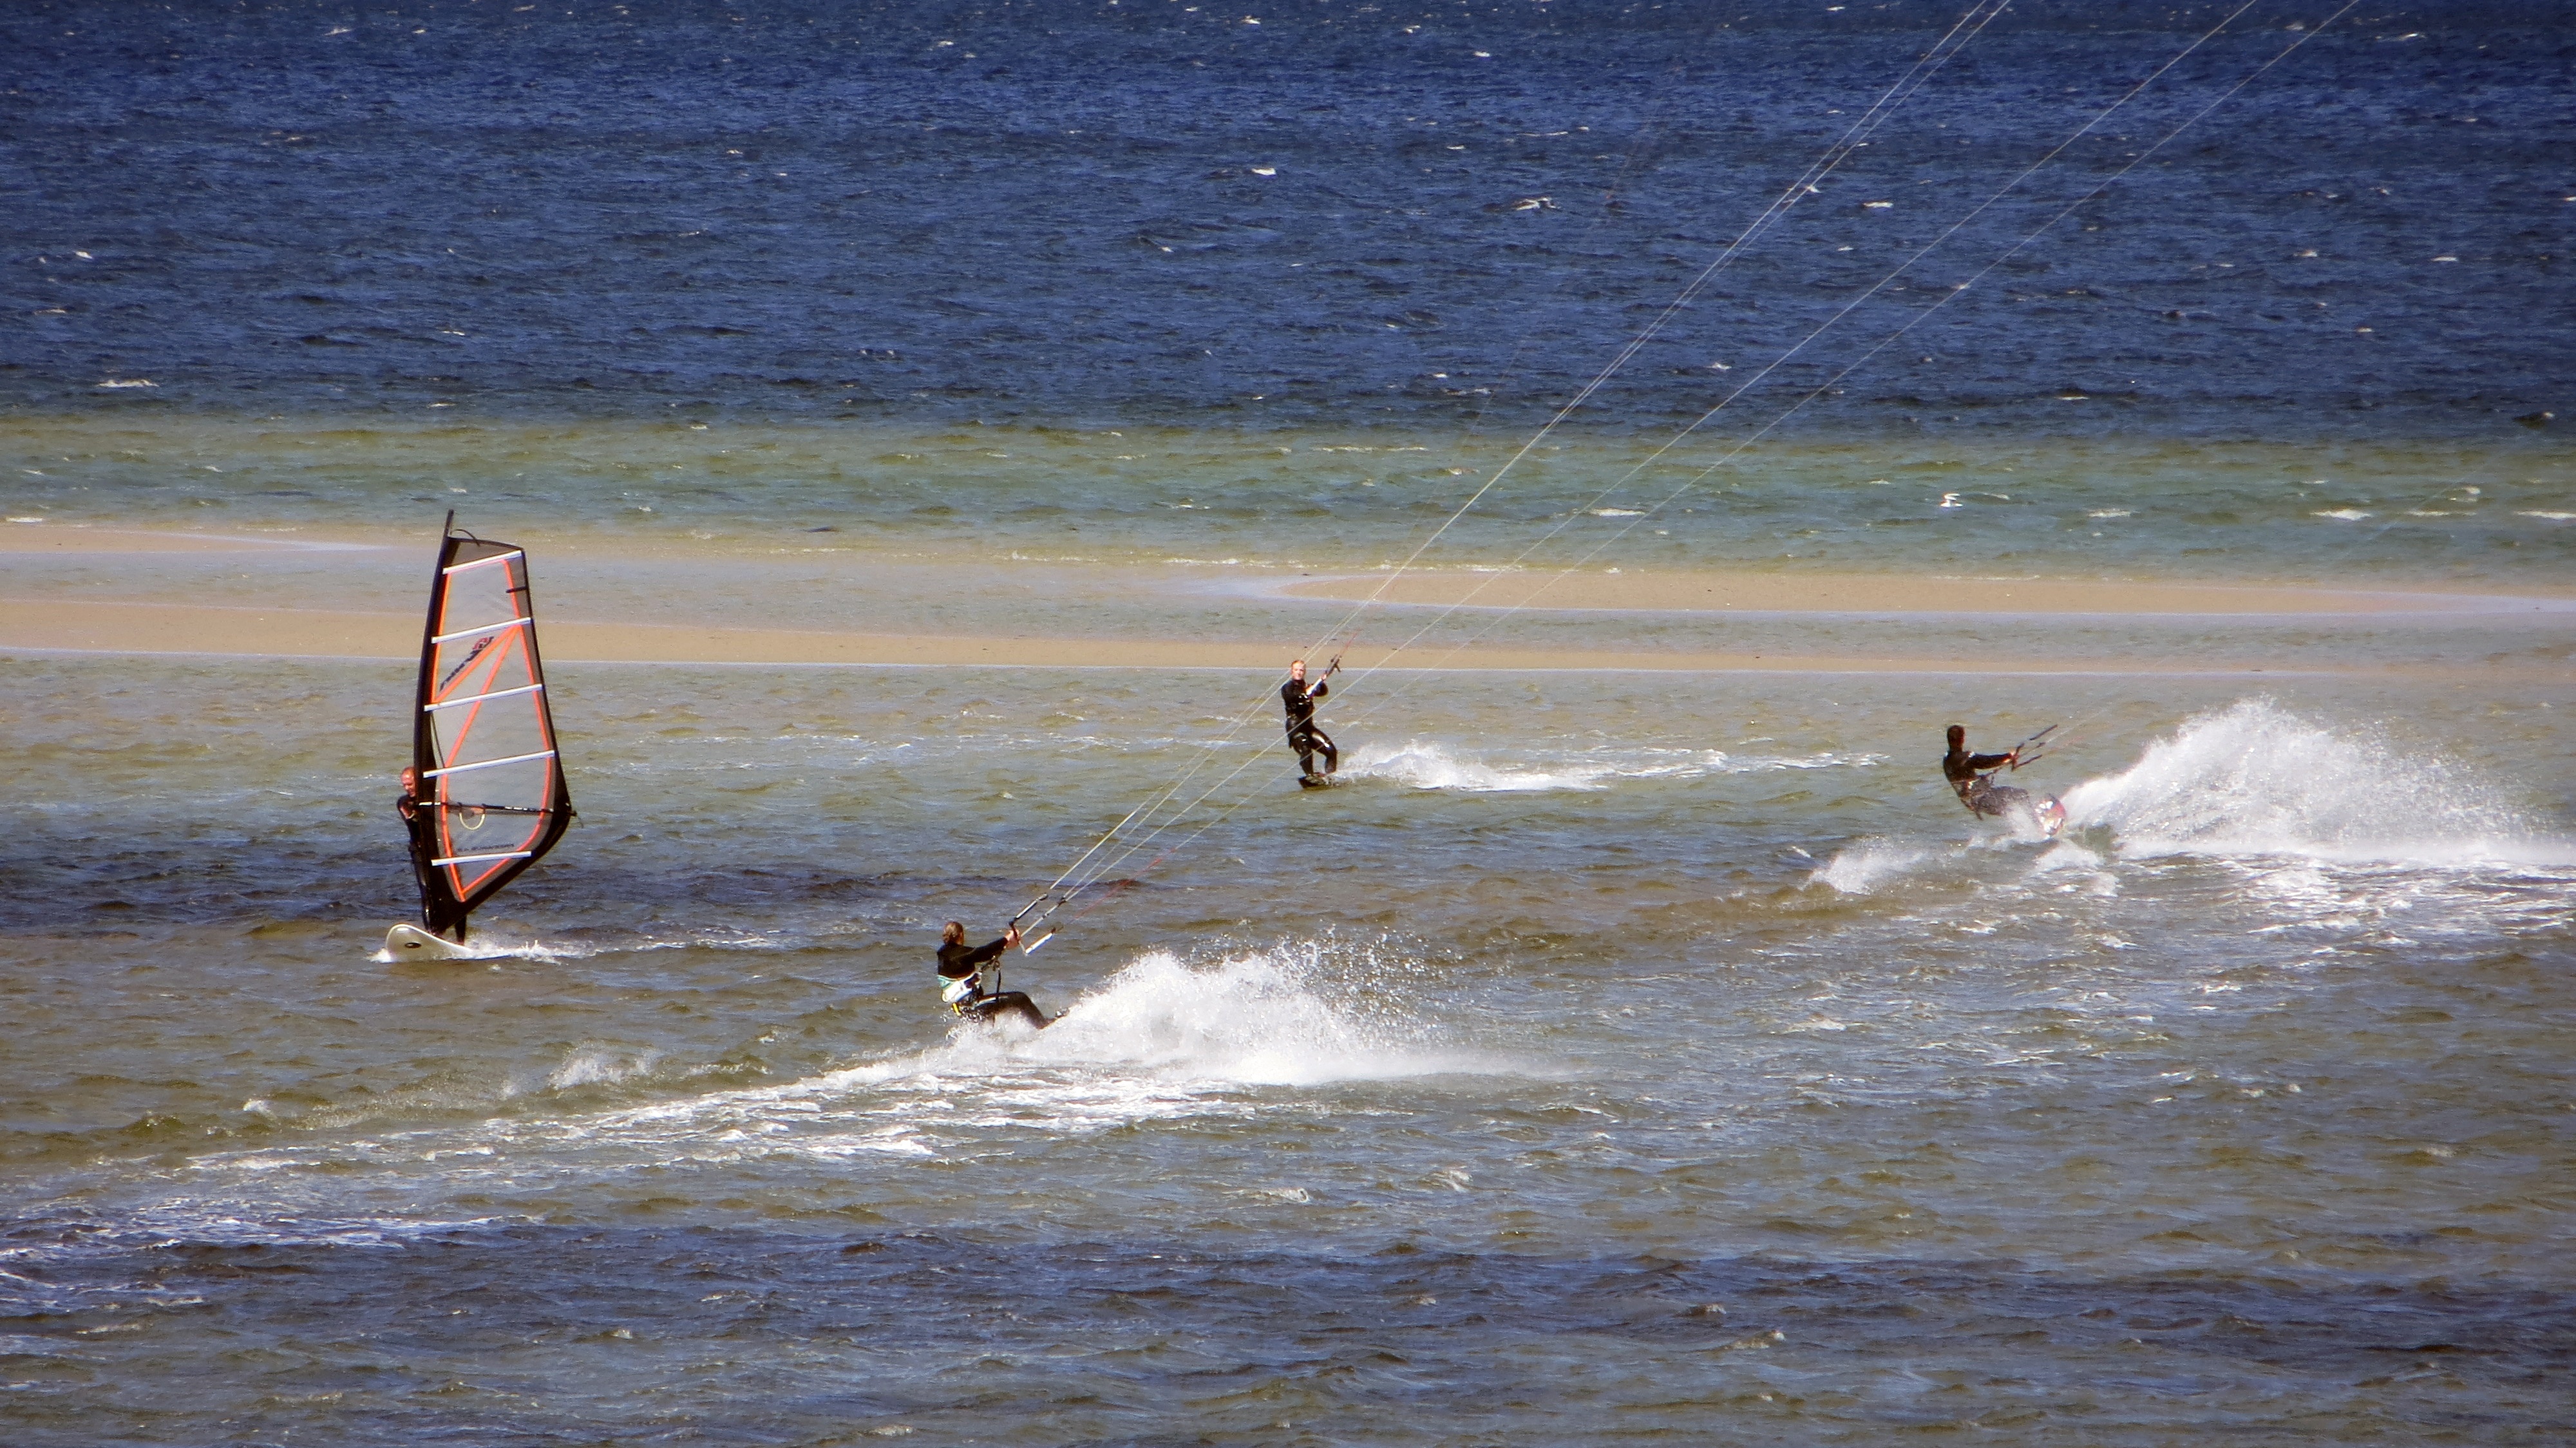
beach, sea, coast, water, ocean, sport, shore, wave, wind, jump, surf, surfing, sailing, action, surfboard, leisure, belt, sports, windsurfing, hobby, kiteboarding, water sports, water sport, kite surfing, kiters, wind wave, boardsport, surfing equipment and supplies, surface water sports